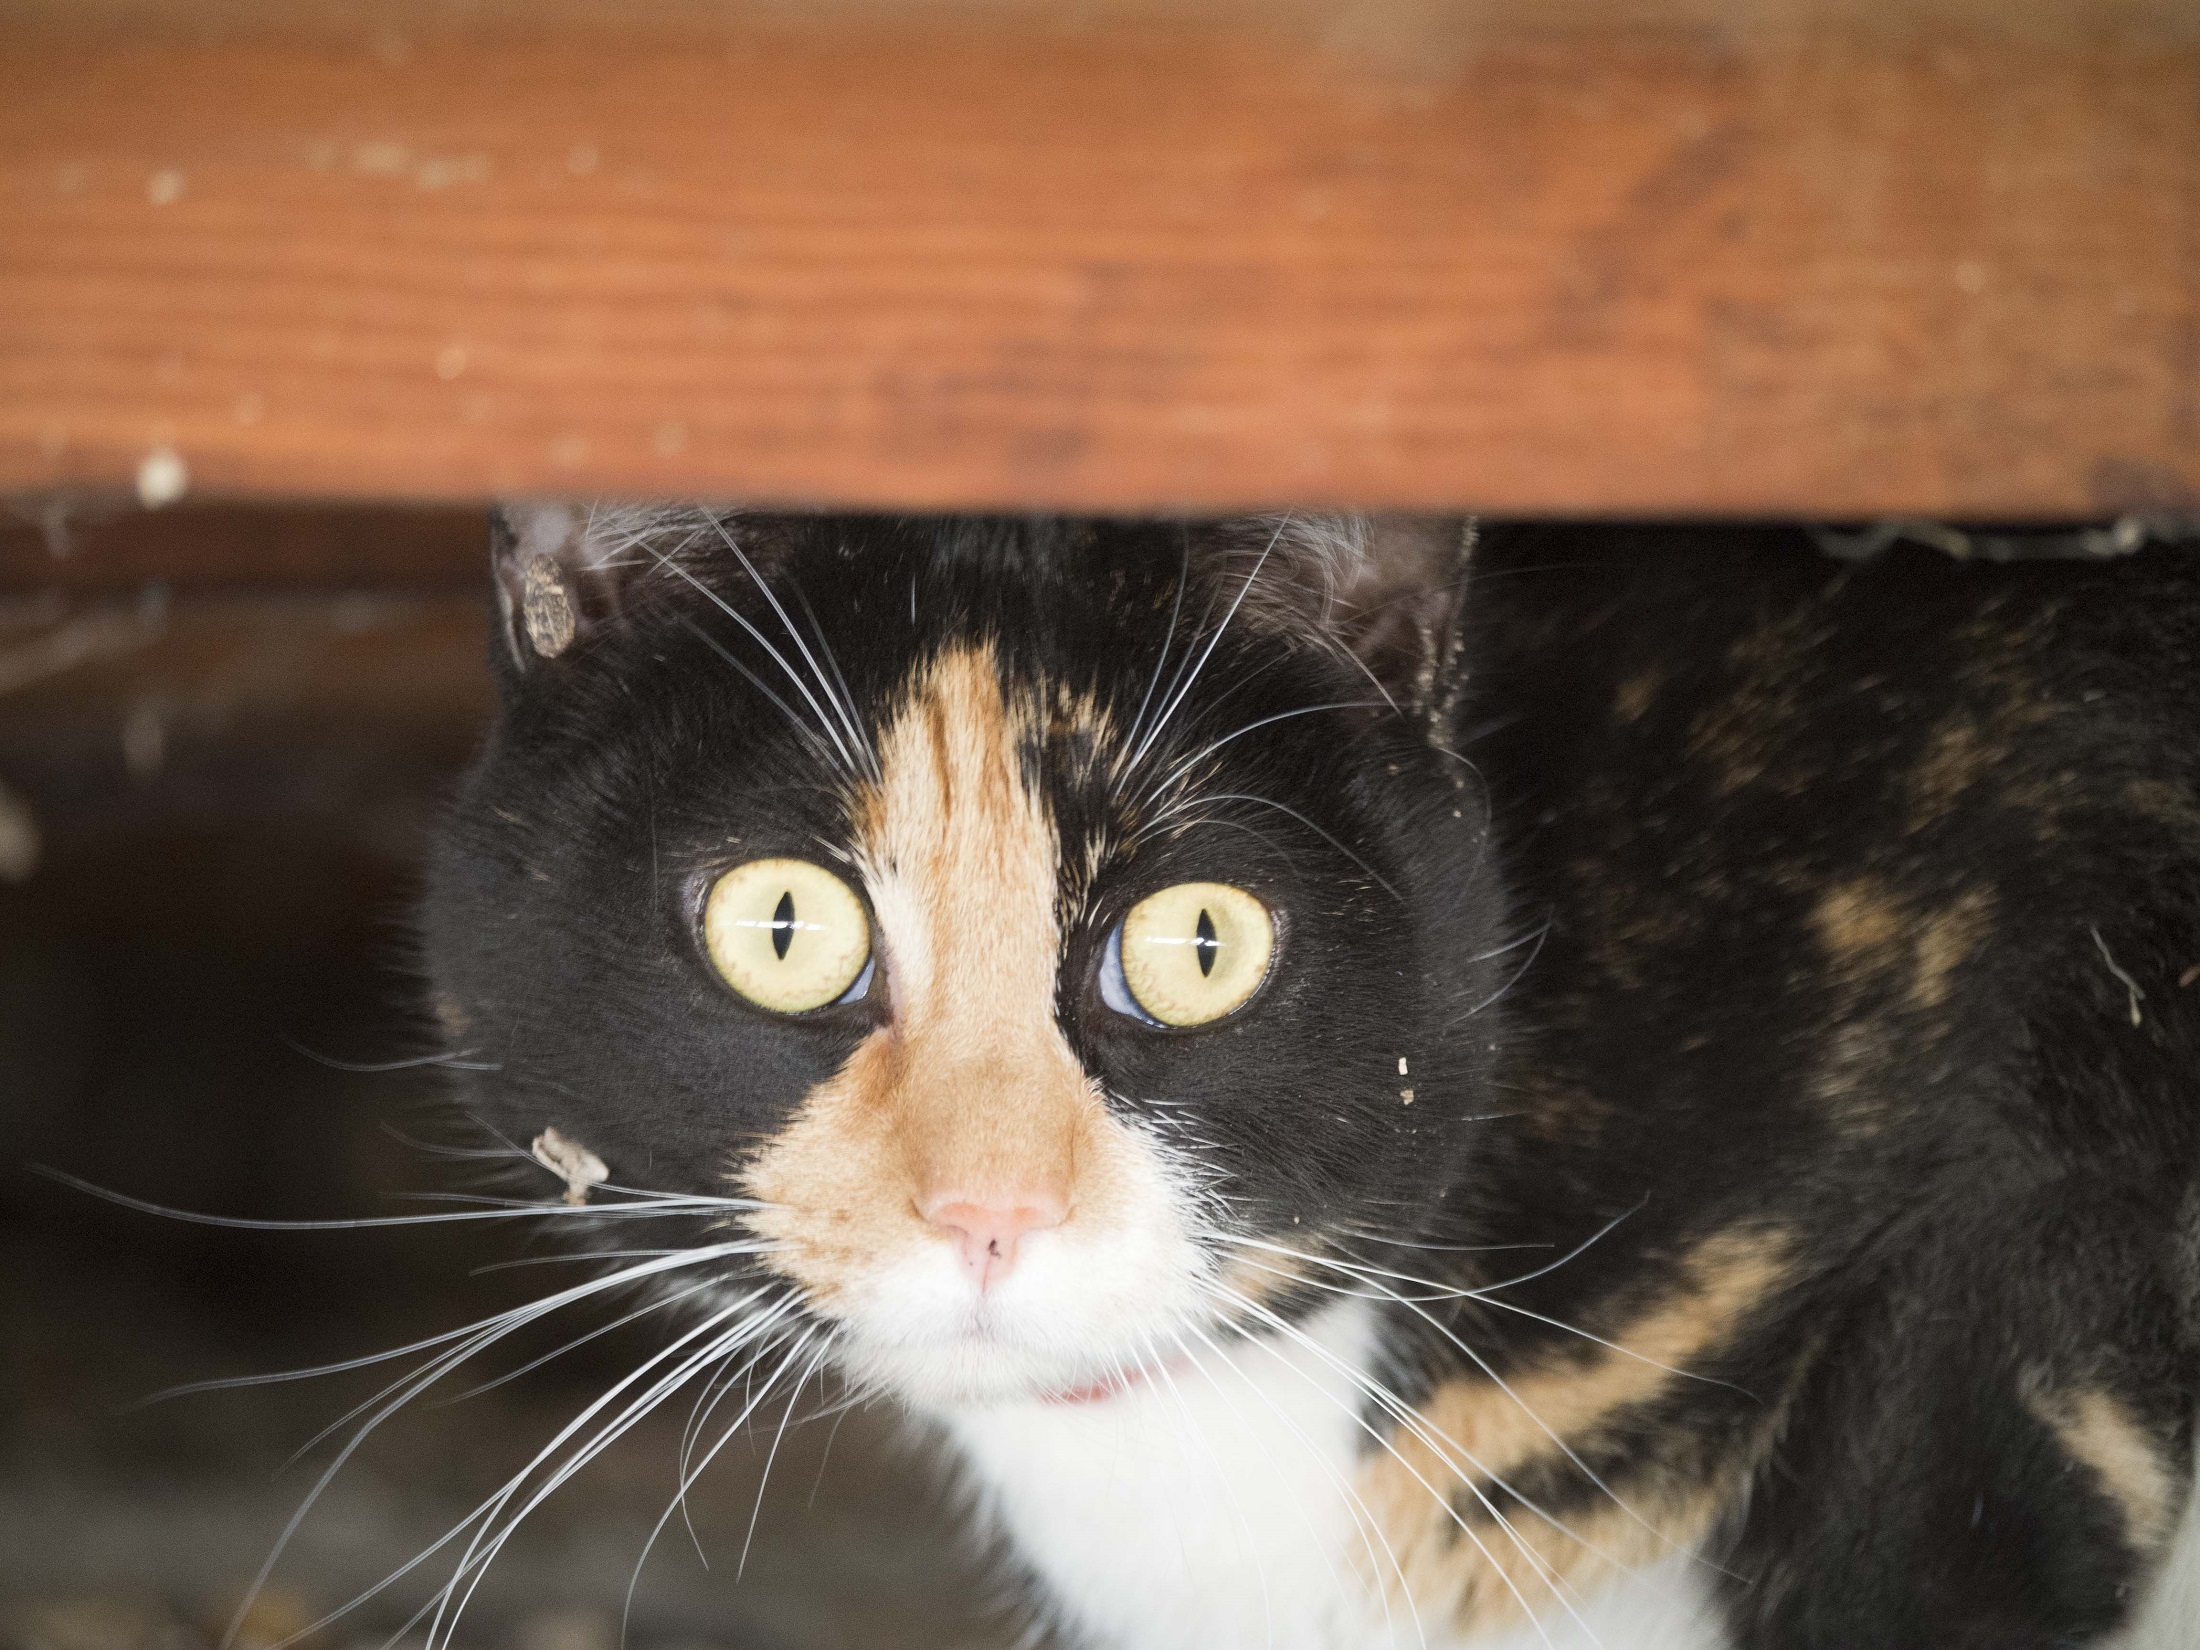
sweet, animal, cute, looking, pet, fur, portrait, kitten, cat, feline, mammal, black, whiskers, indoors, calico, vertebrate, domestic, resting, adorable, norwegian forest cat, small to medium sized cats, cat like mammal, domestic short haired cat